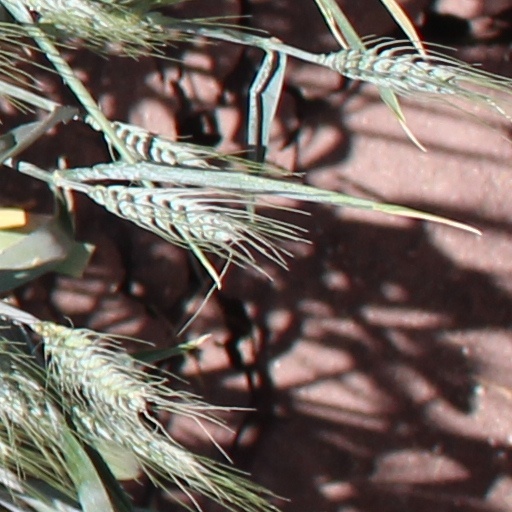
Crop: wheat